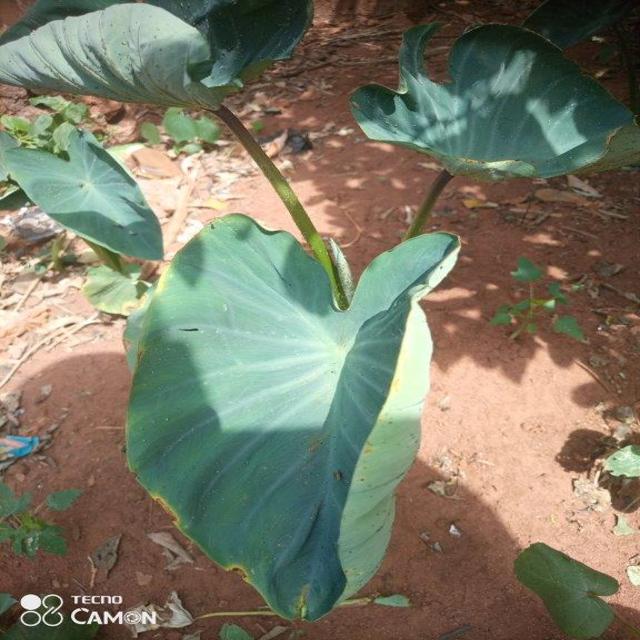
Label: Early_Blight